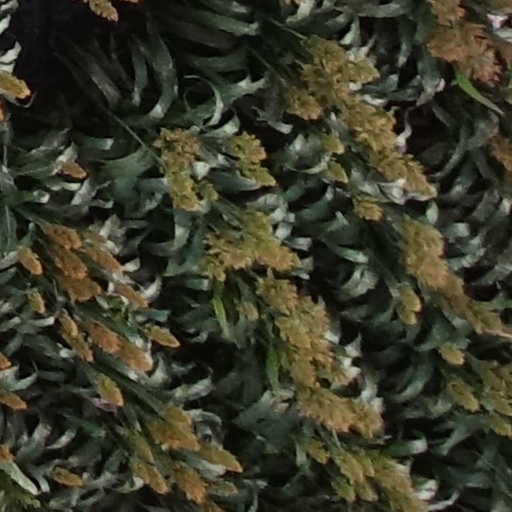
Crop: sorghum